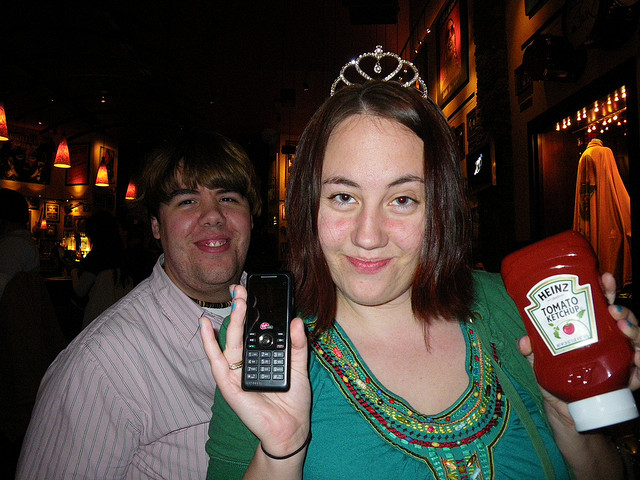
user: Given an image and a question. Answer the question in a short answer. Question: What company makes the famous red bottle that the woman is holding? Short Answer:
assistant: heinz